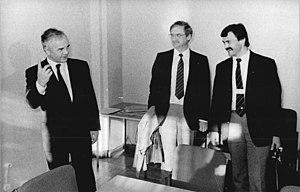
Manfred Stolpe, né à Stettin le 16 mai 1936 et mort à Potsdam le 29 décembre 2019, est un homme politique allemand membre du Parti social-démocrate d'Allemagne.